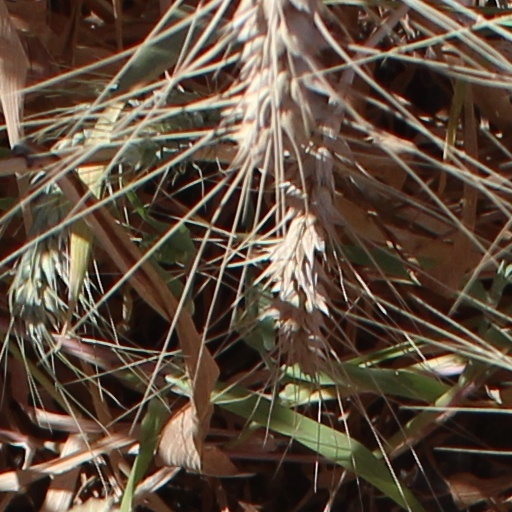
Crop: wheat